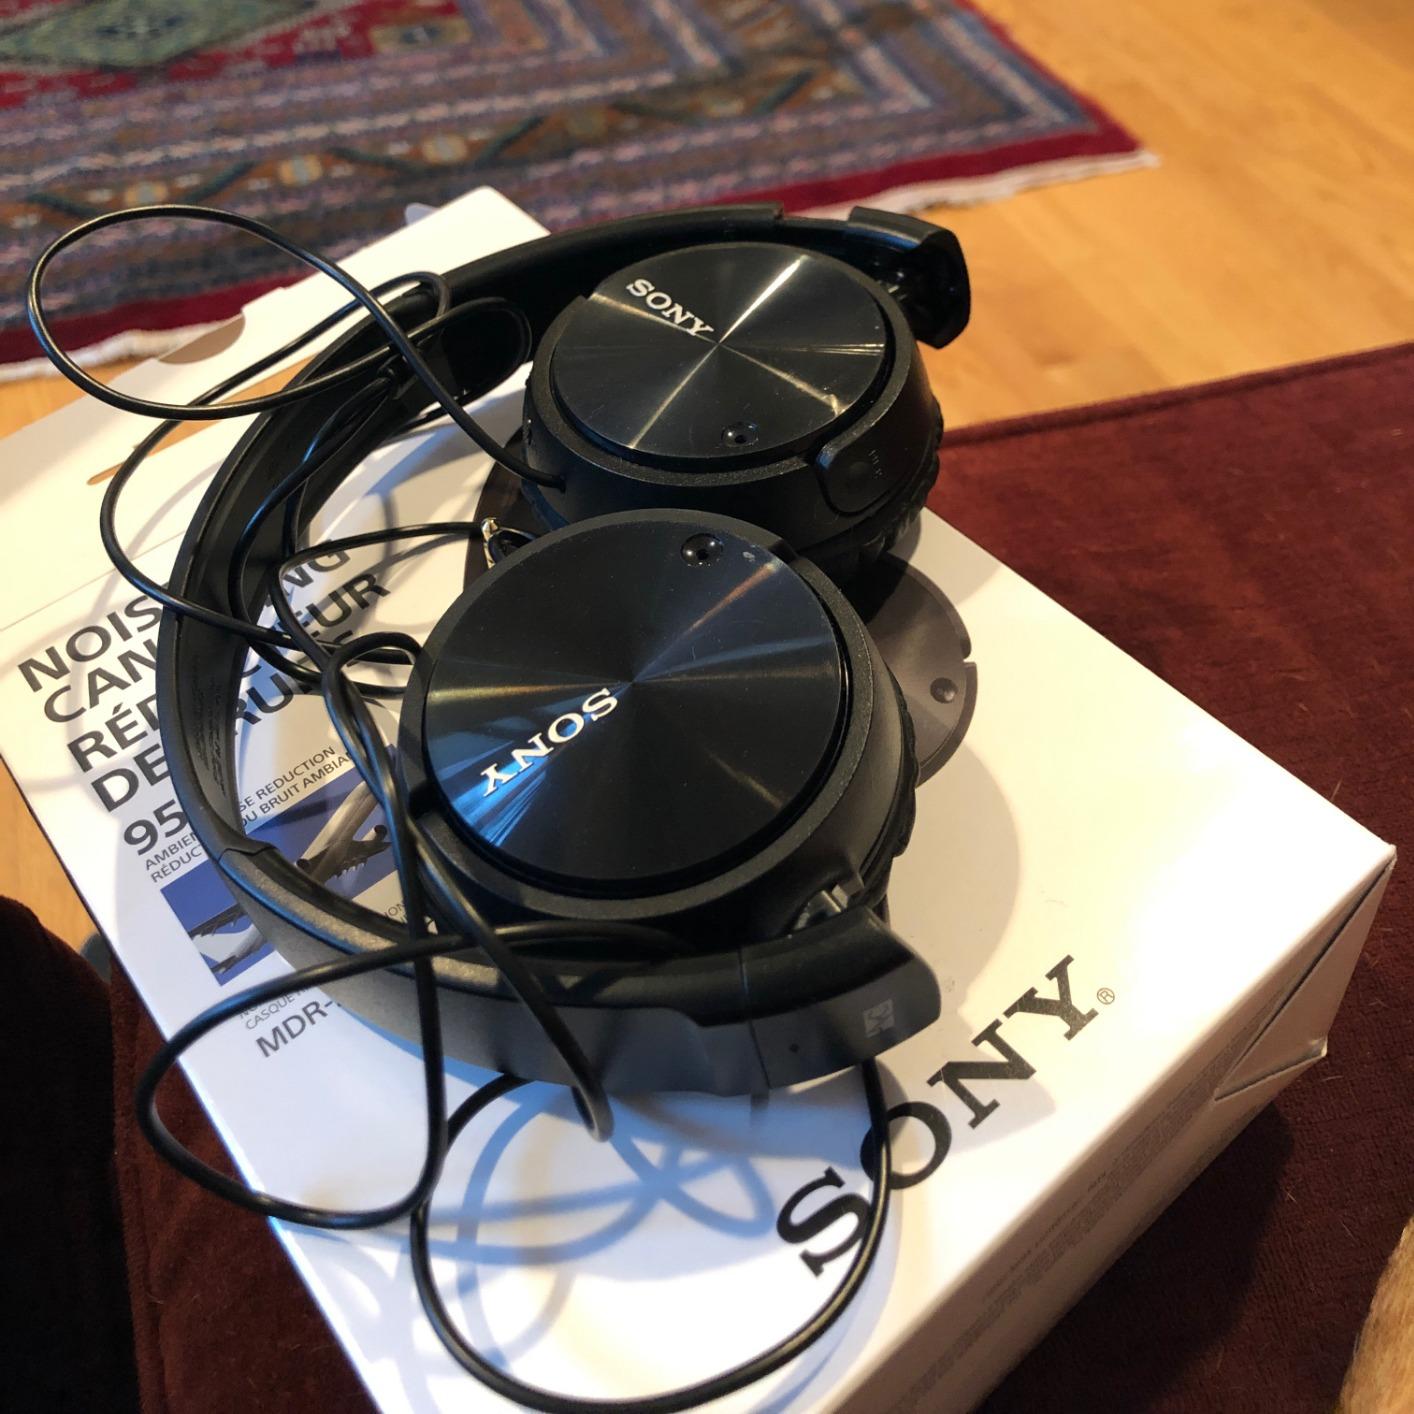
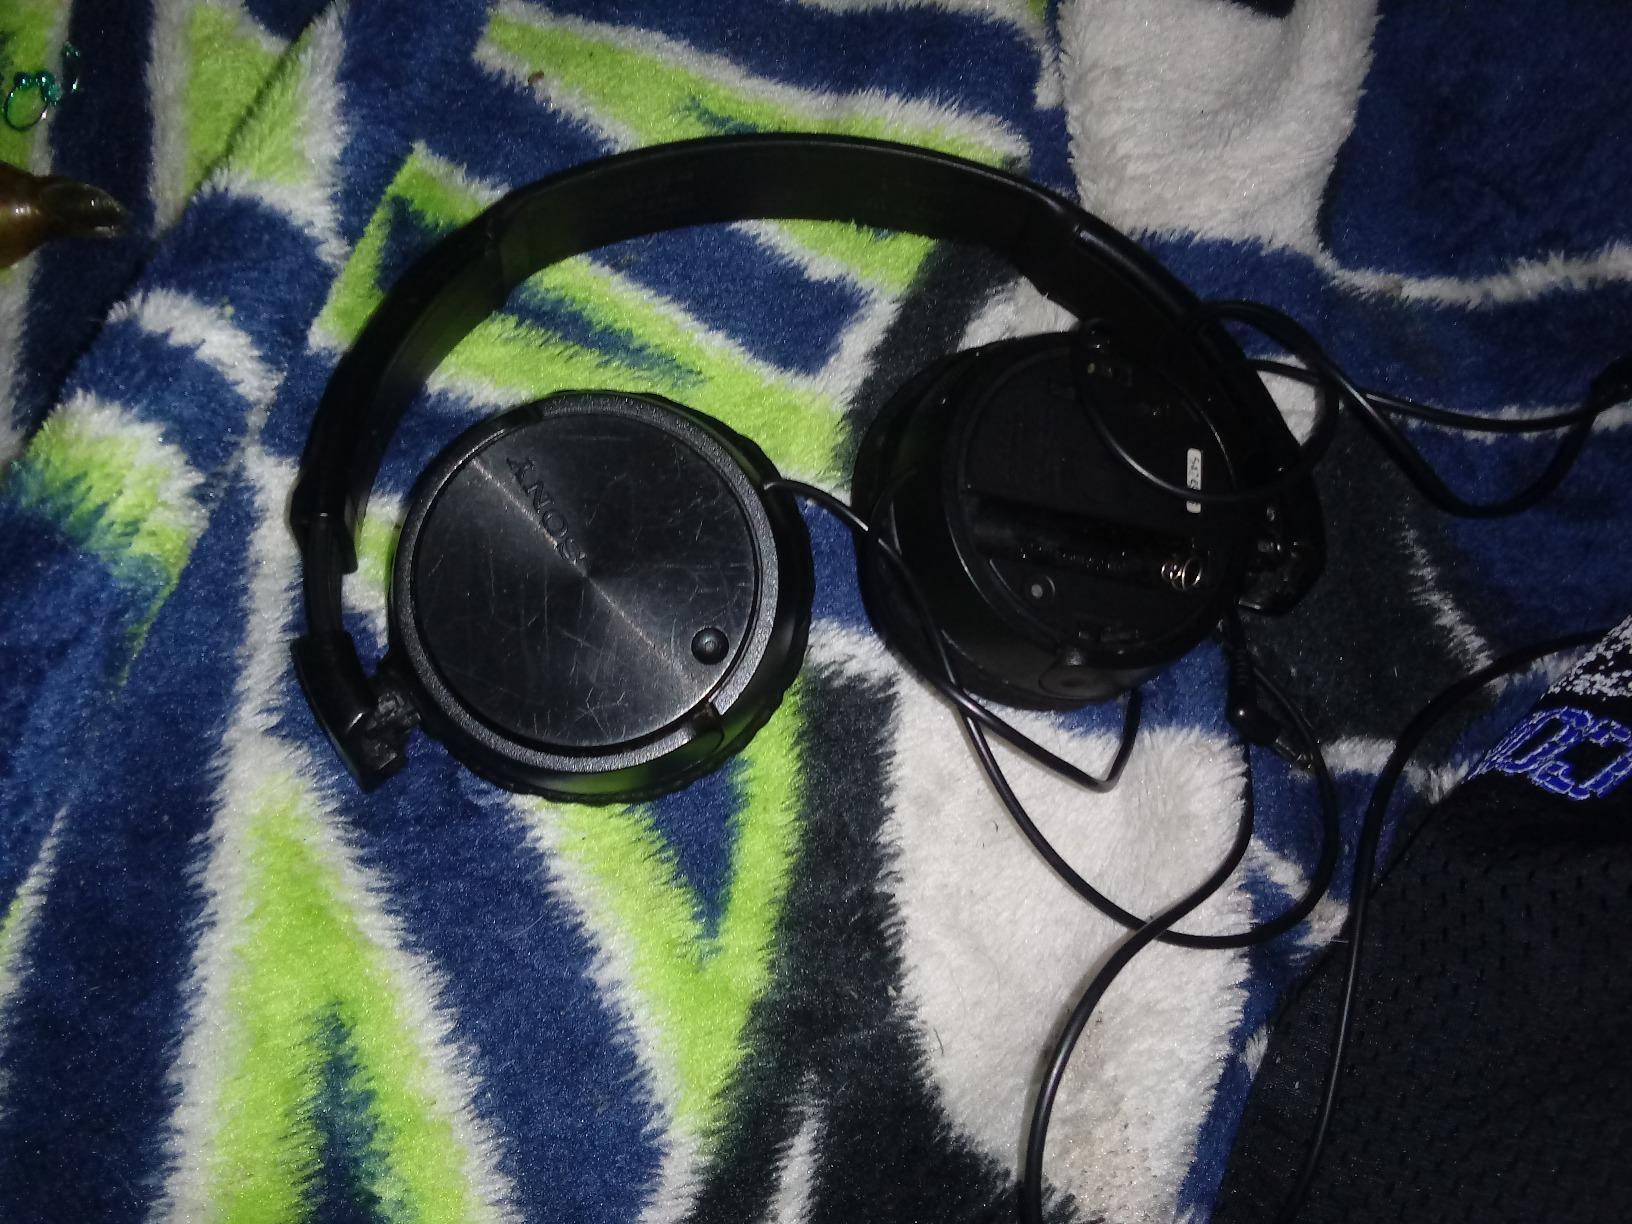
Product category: headphones
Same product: yes